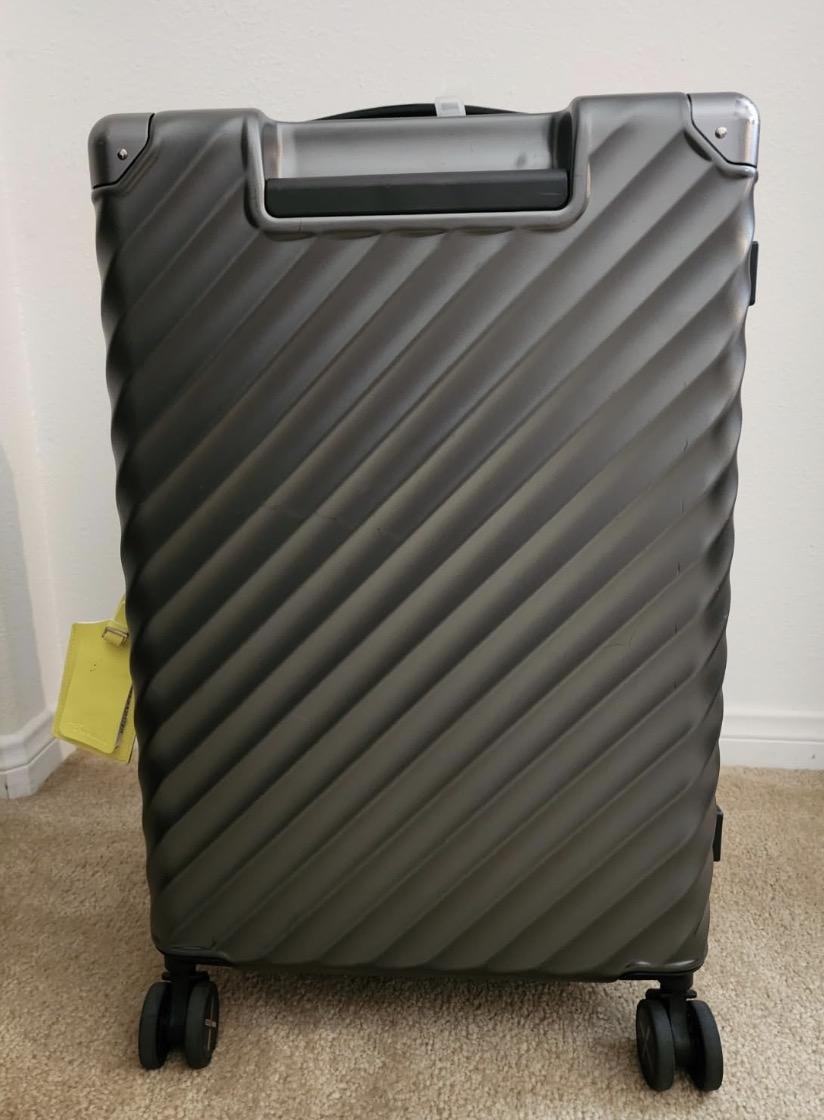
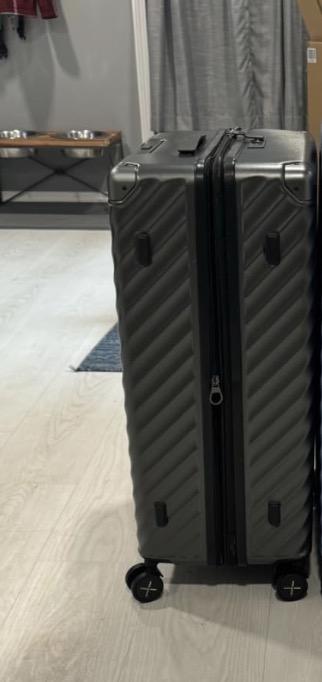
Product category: misc
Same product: yes